Joe Thuney

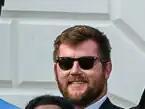
Thuney in 2023

Thuney signed a five-year, $80 million contract with the Kansas City Chiefs on March 18, 2021. Thuney continued to play left guard for the Chiefs during the 2022 NFL season. The Chiefs would go on to Super Bowl LVII where Thuney helped to hold the Philadelphia Eagles defense in check, as the offensive line gave up zero sacks and the Chiefs defeated the Eagles 38–35. This was his third Super Bowl ring and first with the Chiefs. In 2023, Thuney was named First-team All-Pro. In the Divisional Round against the Buffalo Bills, Thuney had a pectoral injury that sidelined him for the rest of the playoffs. Without Thuney, the Chiefs won Super Bowl LVIII 25–22 against the San Francisco 49ers to give Thuney his fourth Super Bowl championship.